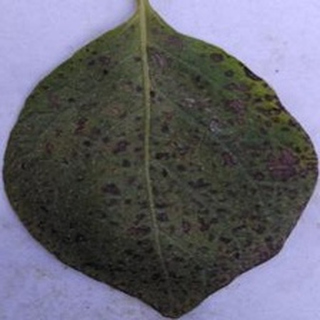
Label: potato_early_blight